Ptolus

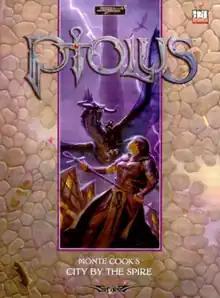
Cover art by Todd Lockwood

Ptolus, subtitled "Monte Cook's City by the Spire", is a fantasy role-playing game campaign setting created by Monte Cook and published by his Malhavoc Press in 2006 that details a single city and the dungeons that lie beneath it. "Ptolus" uses the rules of the third edition of "Dungeons & Dragons" — the d20 System — under the terms of Wizards of the Coast's Open Game License. At 672 pages, it was the largest "D&D" supplement that had been published up to that time.